Nestor's Cup (Pithekoussai)

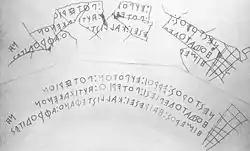
A drawing of the Nestor's Cup inscription, with a proposed restoration below. The restoration of the second word of the inscription as ΕΡΡΟΙ ('may it go away') was proposed by G. Buchner and C. F. Russo in the first publication of the inscription.

A three-line inscription, scratched onto the side of the cup, is one of the earliest extant Greek inscriptions. The inscription was added to the cup after its manufacture, and dates to the late eighth century. The inscription is in the Chalcidian variant of the Euboean form of the Greek alphabet, in small, neat letters. All three lines are written from right to left – according to Meiggs and Lewis, "virtually unique in a Greek text". The symbol ":" is used as punctuation. Arrington has suggested that the inscription may have been composed orally between multiple participants, each contributing a line, and then written onto the cup.